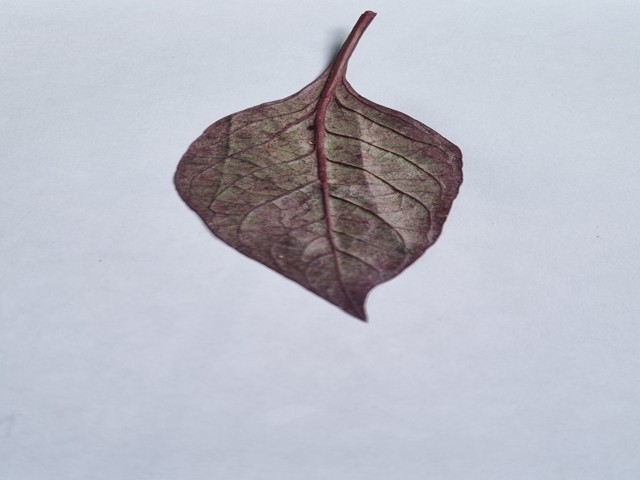
Plant: kalochitra